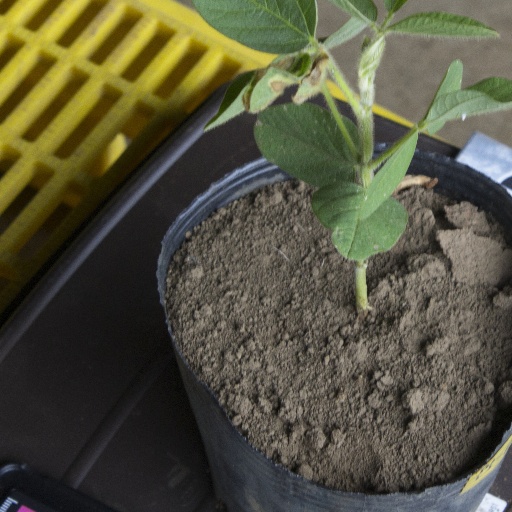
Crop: soybean